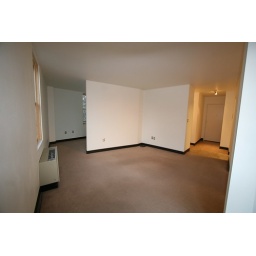
view standing in corner by sliding glass window/door